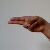
The image shows a hand gesture representing the letter 'H' in Indian Sign Language.